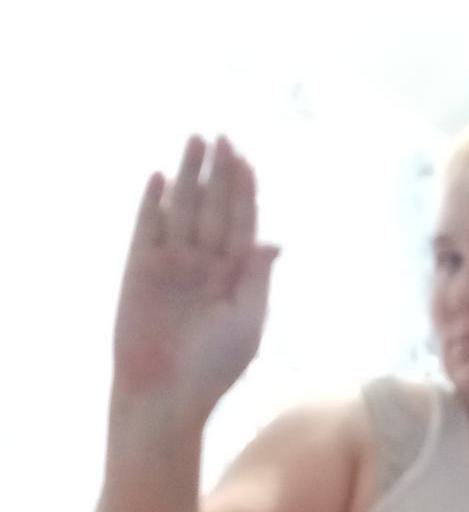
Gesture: stop